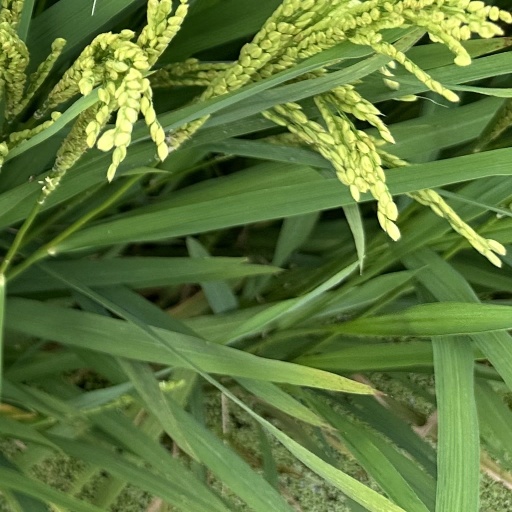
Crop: rice